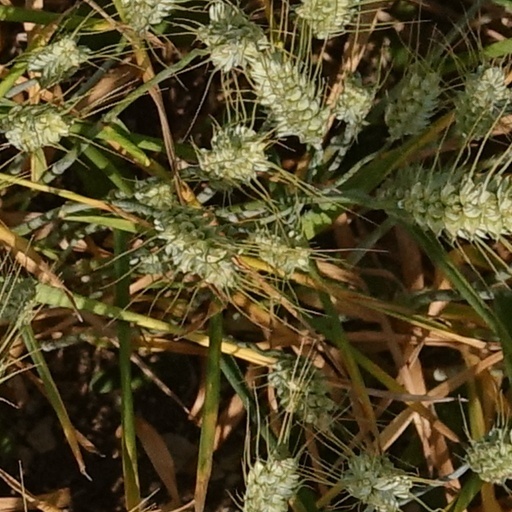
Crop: wheat